History of coins in Italy

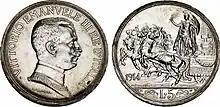
Silver 5 lire coin, 1914, with the personification of Italy standing on a quadriga depicted on the reverse

The Roman scudo (plural: scudi romani) was the currency of the Papal States until from 1835 to 1866. It was subdivided into 100 baiocchi (singular: baiocco), each of 5 quattrini (singular: quattrino). Other denominations included the grosso of 5 baiocchi, the carlino of baiocchi, the giulio and paoli both of 10 baiocchi, the testone of 30 baiocchi and the doppia of 3 scudi. In 1866, the scudo was replaced by the Papal lira, equivalent to the Italian lira, when the Papal States joined the Latin Monetary Union. The exchange rate used was 5.375 lire = 1 scudo.